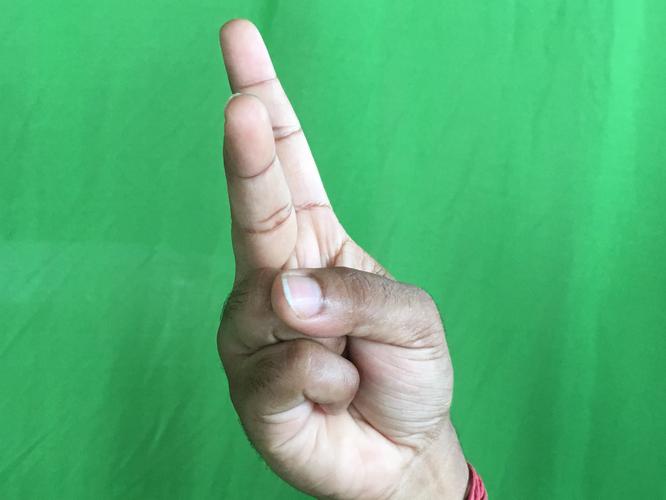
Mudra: Katrimukha
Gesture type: single_hand